Vilhelms Purvītis

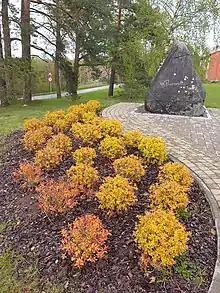
Memorial stone in Smiltene parish

In 1890 Purvītis started studies at the Imperial Academy of Arts in Saint Petersburg, Russia from 1890 to 1897, primarily under Arkhip Kuindzhi, graduating with the Grand Gold Medal. While in the academy he studied paintings of old Dutch masters and became close friends with two other Latvian painters- Janis Rozentāls and Johan Valter. In 1898, Purvītis, Rozentāls, and Valter took a study trip across Europe, and his paintings were exhibited in Berlin, Munich, Paris, and Lyon to great acclaim. In 1899 he returned to Riga and started to give private lessons in painting. In 1902 he traveled to Spitzbergen in Norway to study the painting of snow.